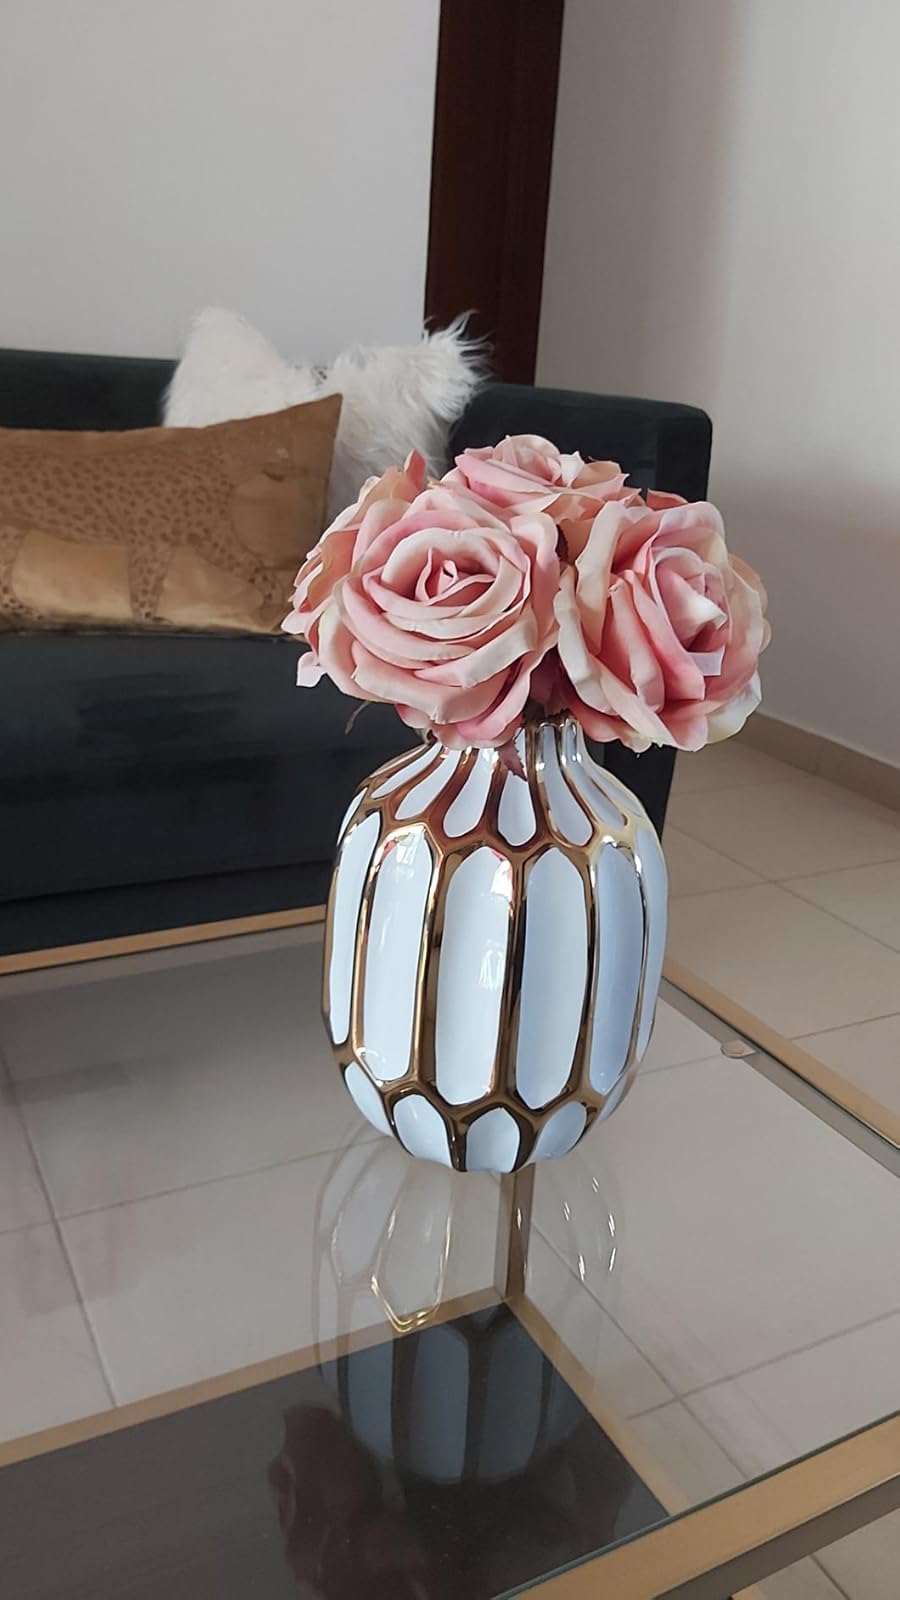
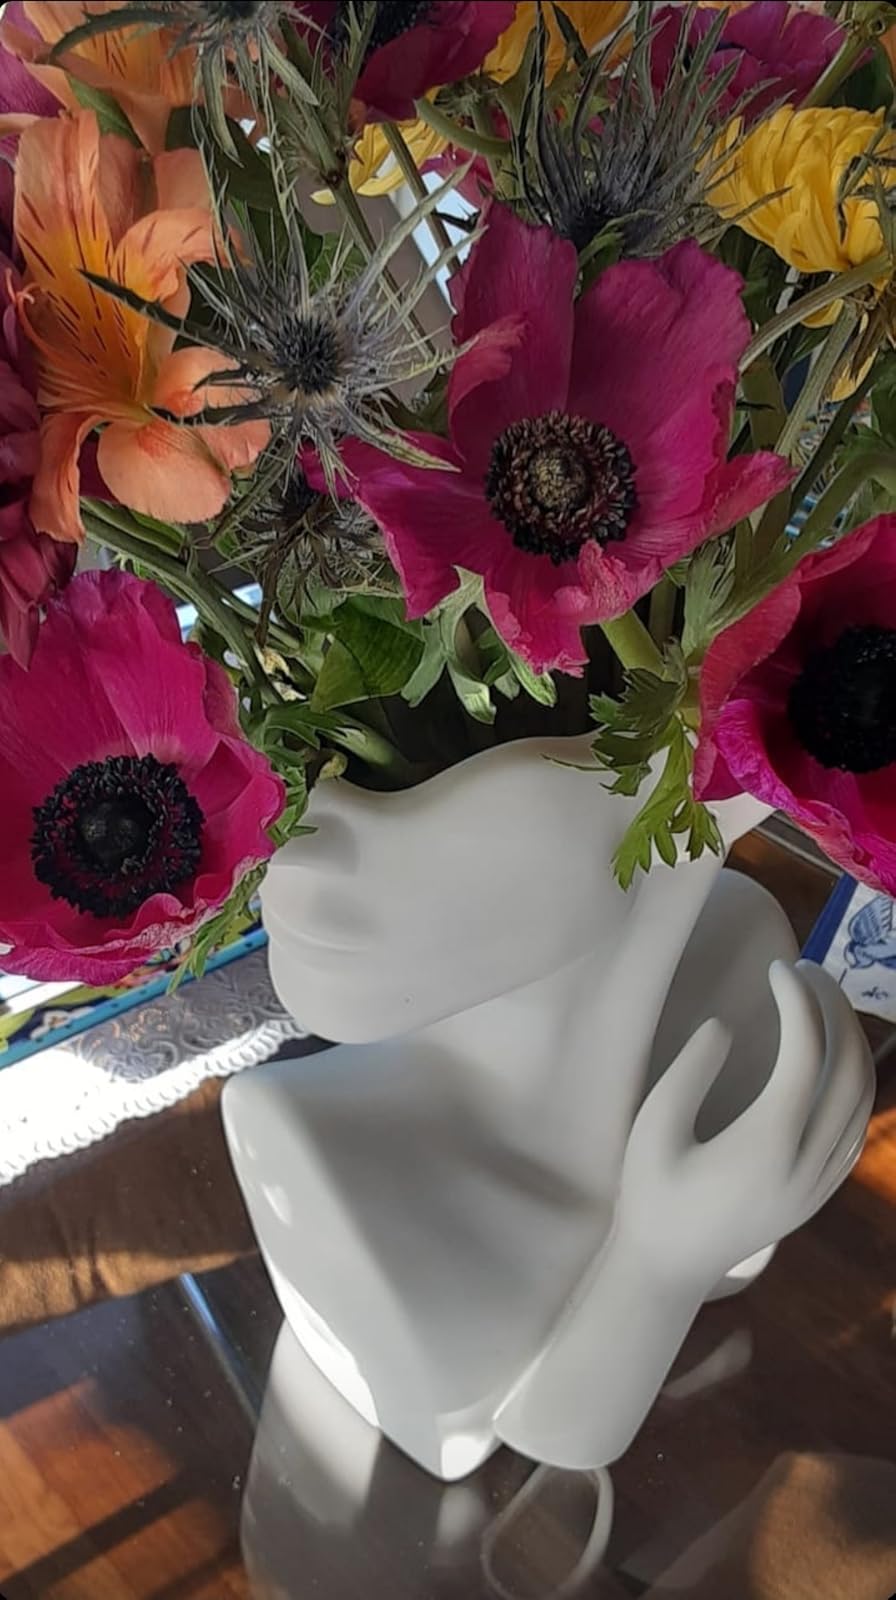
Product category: vase
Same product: no